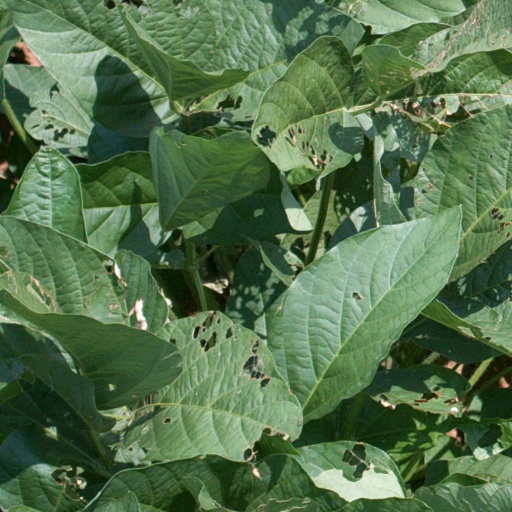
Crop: soybean